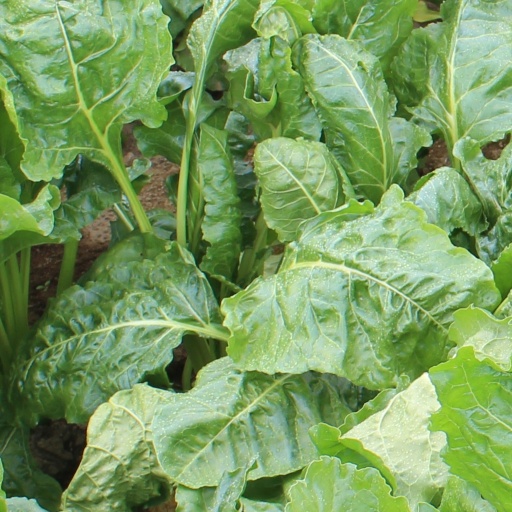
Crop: sugar beet